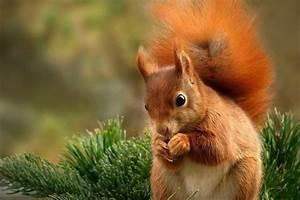
squirrel